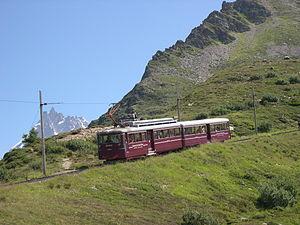
Auvergne-Rhône-Alpes est une région administrative française. Située dans la partie centrale et orientale du sud de la France, elle a été créée par la réforme territoriale de 2015. Mise en place après les élections régionales de décembre 2015, elle regroupe les anciennes régions Auvergne et Rhône-Alpes. Elle se compose de 12 départements et d'une métropole à statut de collectivité territoriale, s'étend sur 69 711 km² et compte 7 877 698 habitants en 2015. Lyon est le chef-lieu de la région.